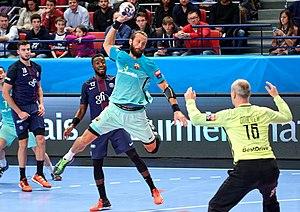
Rencontre de phase de groupe de la ligue des champions 2016-17 entre le PSG et le FC Barcelone. A Coubertin, le 12 novembre 2016. http://www.eurohandball.com/ec/cl/men/2016-17/match/2/006499/Paris+Saint-Germain+Handball
Jesper Nøddesbo, né le 23 octobre 1980 à Herning, est un handballeur danois évoluant au poste de pivot. Avec le Danemark, il est double champion d'Europe. En club, après 10 saisons au FC Barcelone, il évolue depuis 2017 au Bjerringbro-Silkeborg.